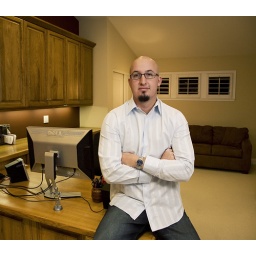
Carlos in his home office